Inauguration of Prudente de Morais

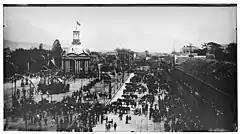

The inauguration of Prudente de Morais as the 3rd president of Brazil was held on 15 November 1894 in the National Congress of Brazil in Rio de Janeiro, Federal District. The inauguration marked the commencement of the only four-year term of Prudente de Morais as president and of Manuel Vitorino as vice president.